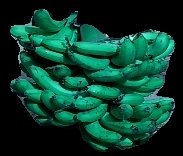
Variety: pachbale
Grade: grade3